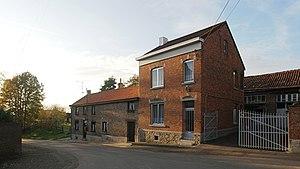
Berg (Belgique): ferme dans la rue Bergerstraat